Zeta Ursae Minoris

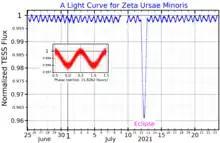
A light curve for Zeta Ursae Minoris, plotted from "TESS" data. The main plot shows the flux as a function of time, and the inset plot shows the same data (excluding the eclipse) folded with the pulsation period.

The stellar classification of Zeta UMi is A3Vn, a notation that indicates this is an A-type main-sequence star with broad "nebulous" absorption lines in its spectrum due to rapid rotation. Based on photometric data, some light variability was suspected by R. A. Baker in 1926, and it may be a Delta Scuti variable. It is a pulsating variable star, with a period of 15.8 hours, and it also undergoes eclipses. The star is spinning with a projected rotational velocity of 210 km/s, which is creating an equatorial bulge that is estimated to be 10% larger than the polar radius.